Bad Breisig

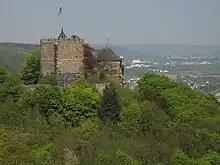

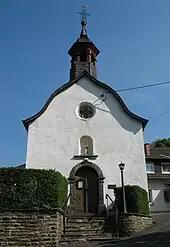
Saint Charles Borromeo chapel

Bad Breisig is a town in the district of Ahrweiler, in Rhineland-Palatinate, Germany. It is situated on the Rhine, approx. 15 km south-east of Bad Neuenahr-Ahrweiler.